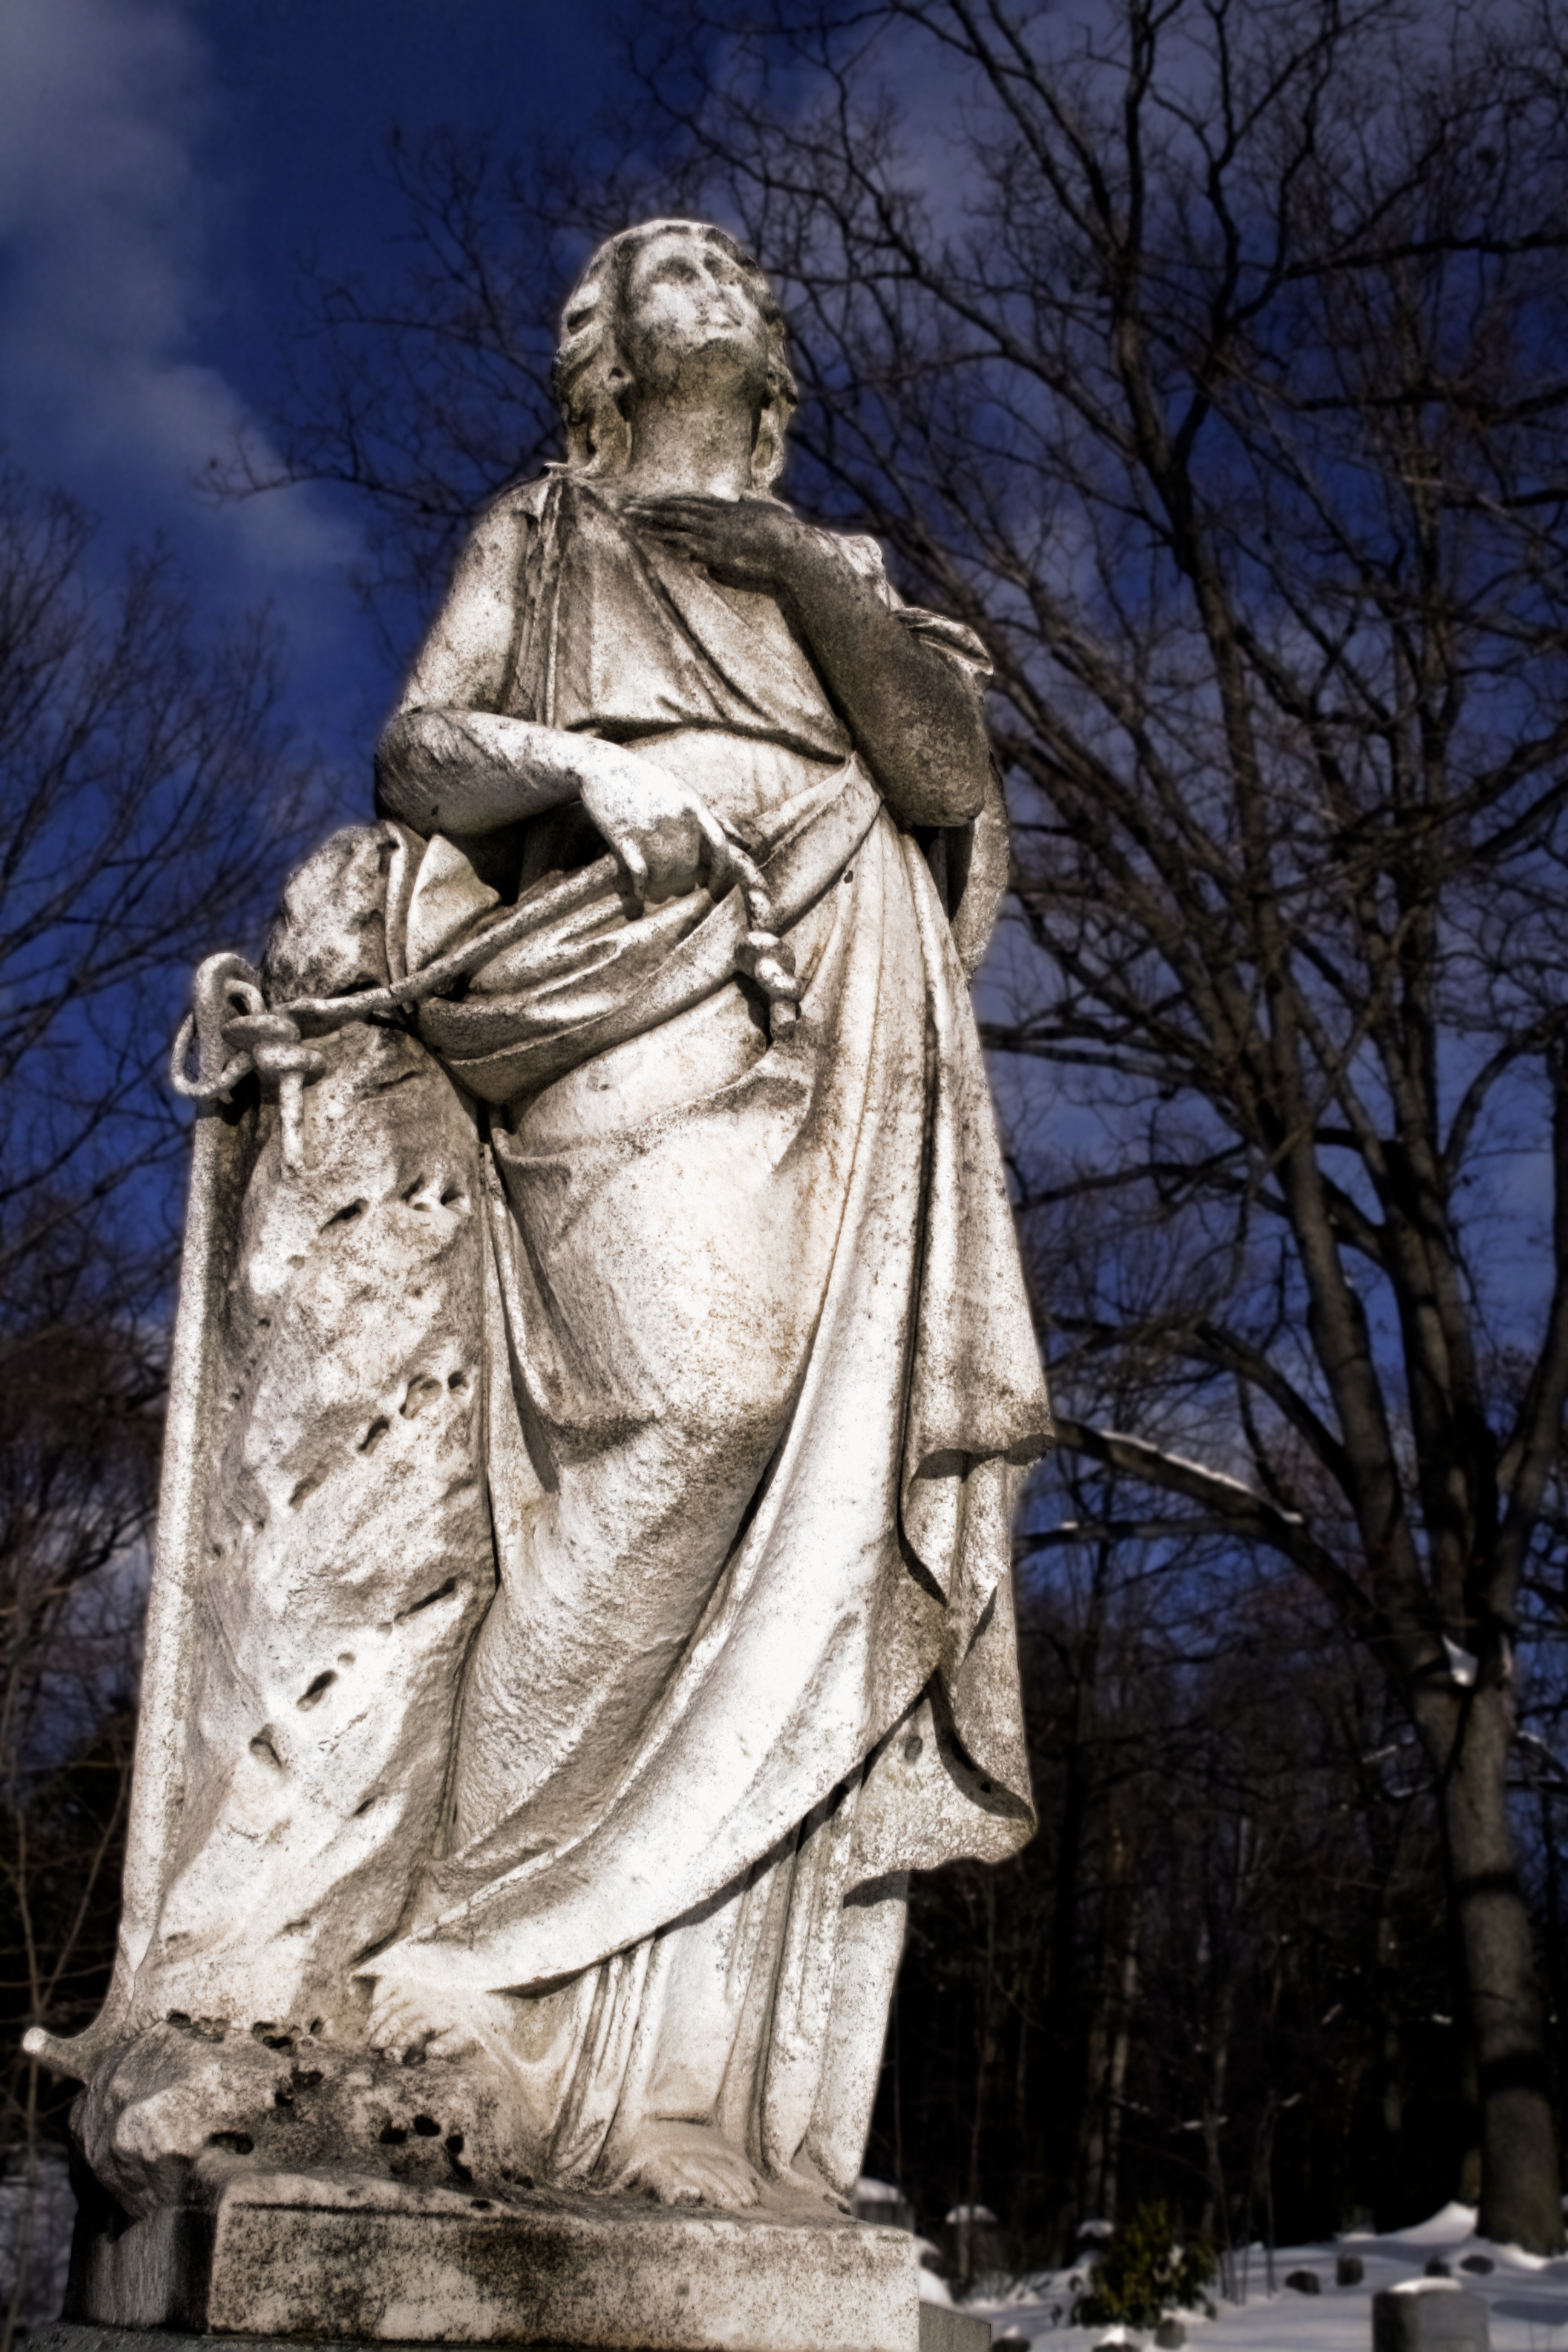
winter, monument, statue, sculpture, graveyard, art, temple, headstone, scranton, cemtetary, ancient history